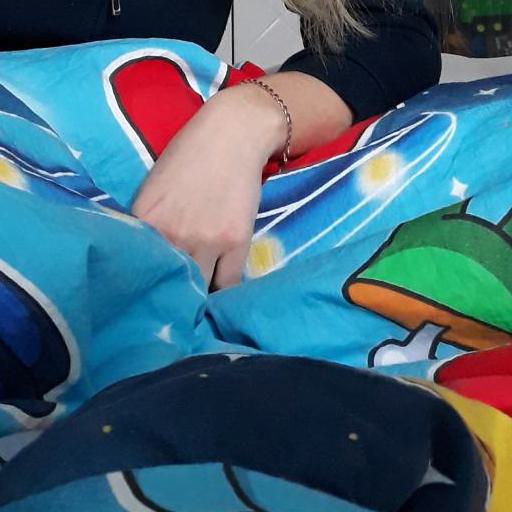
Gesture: no_gesture